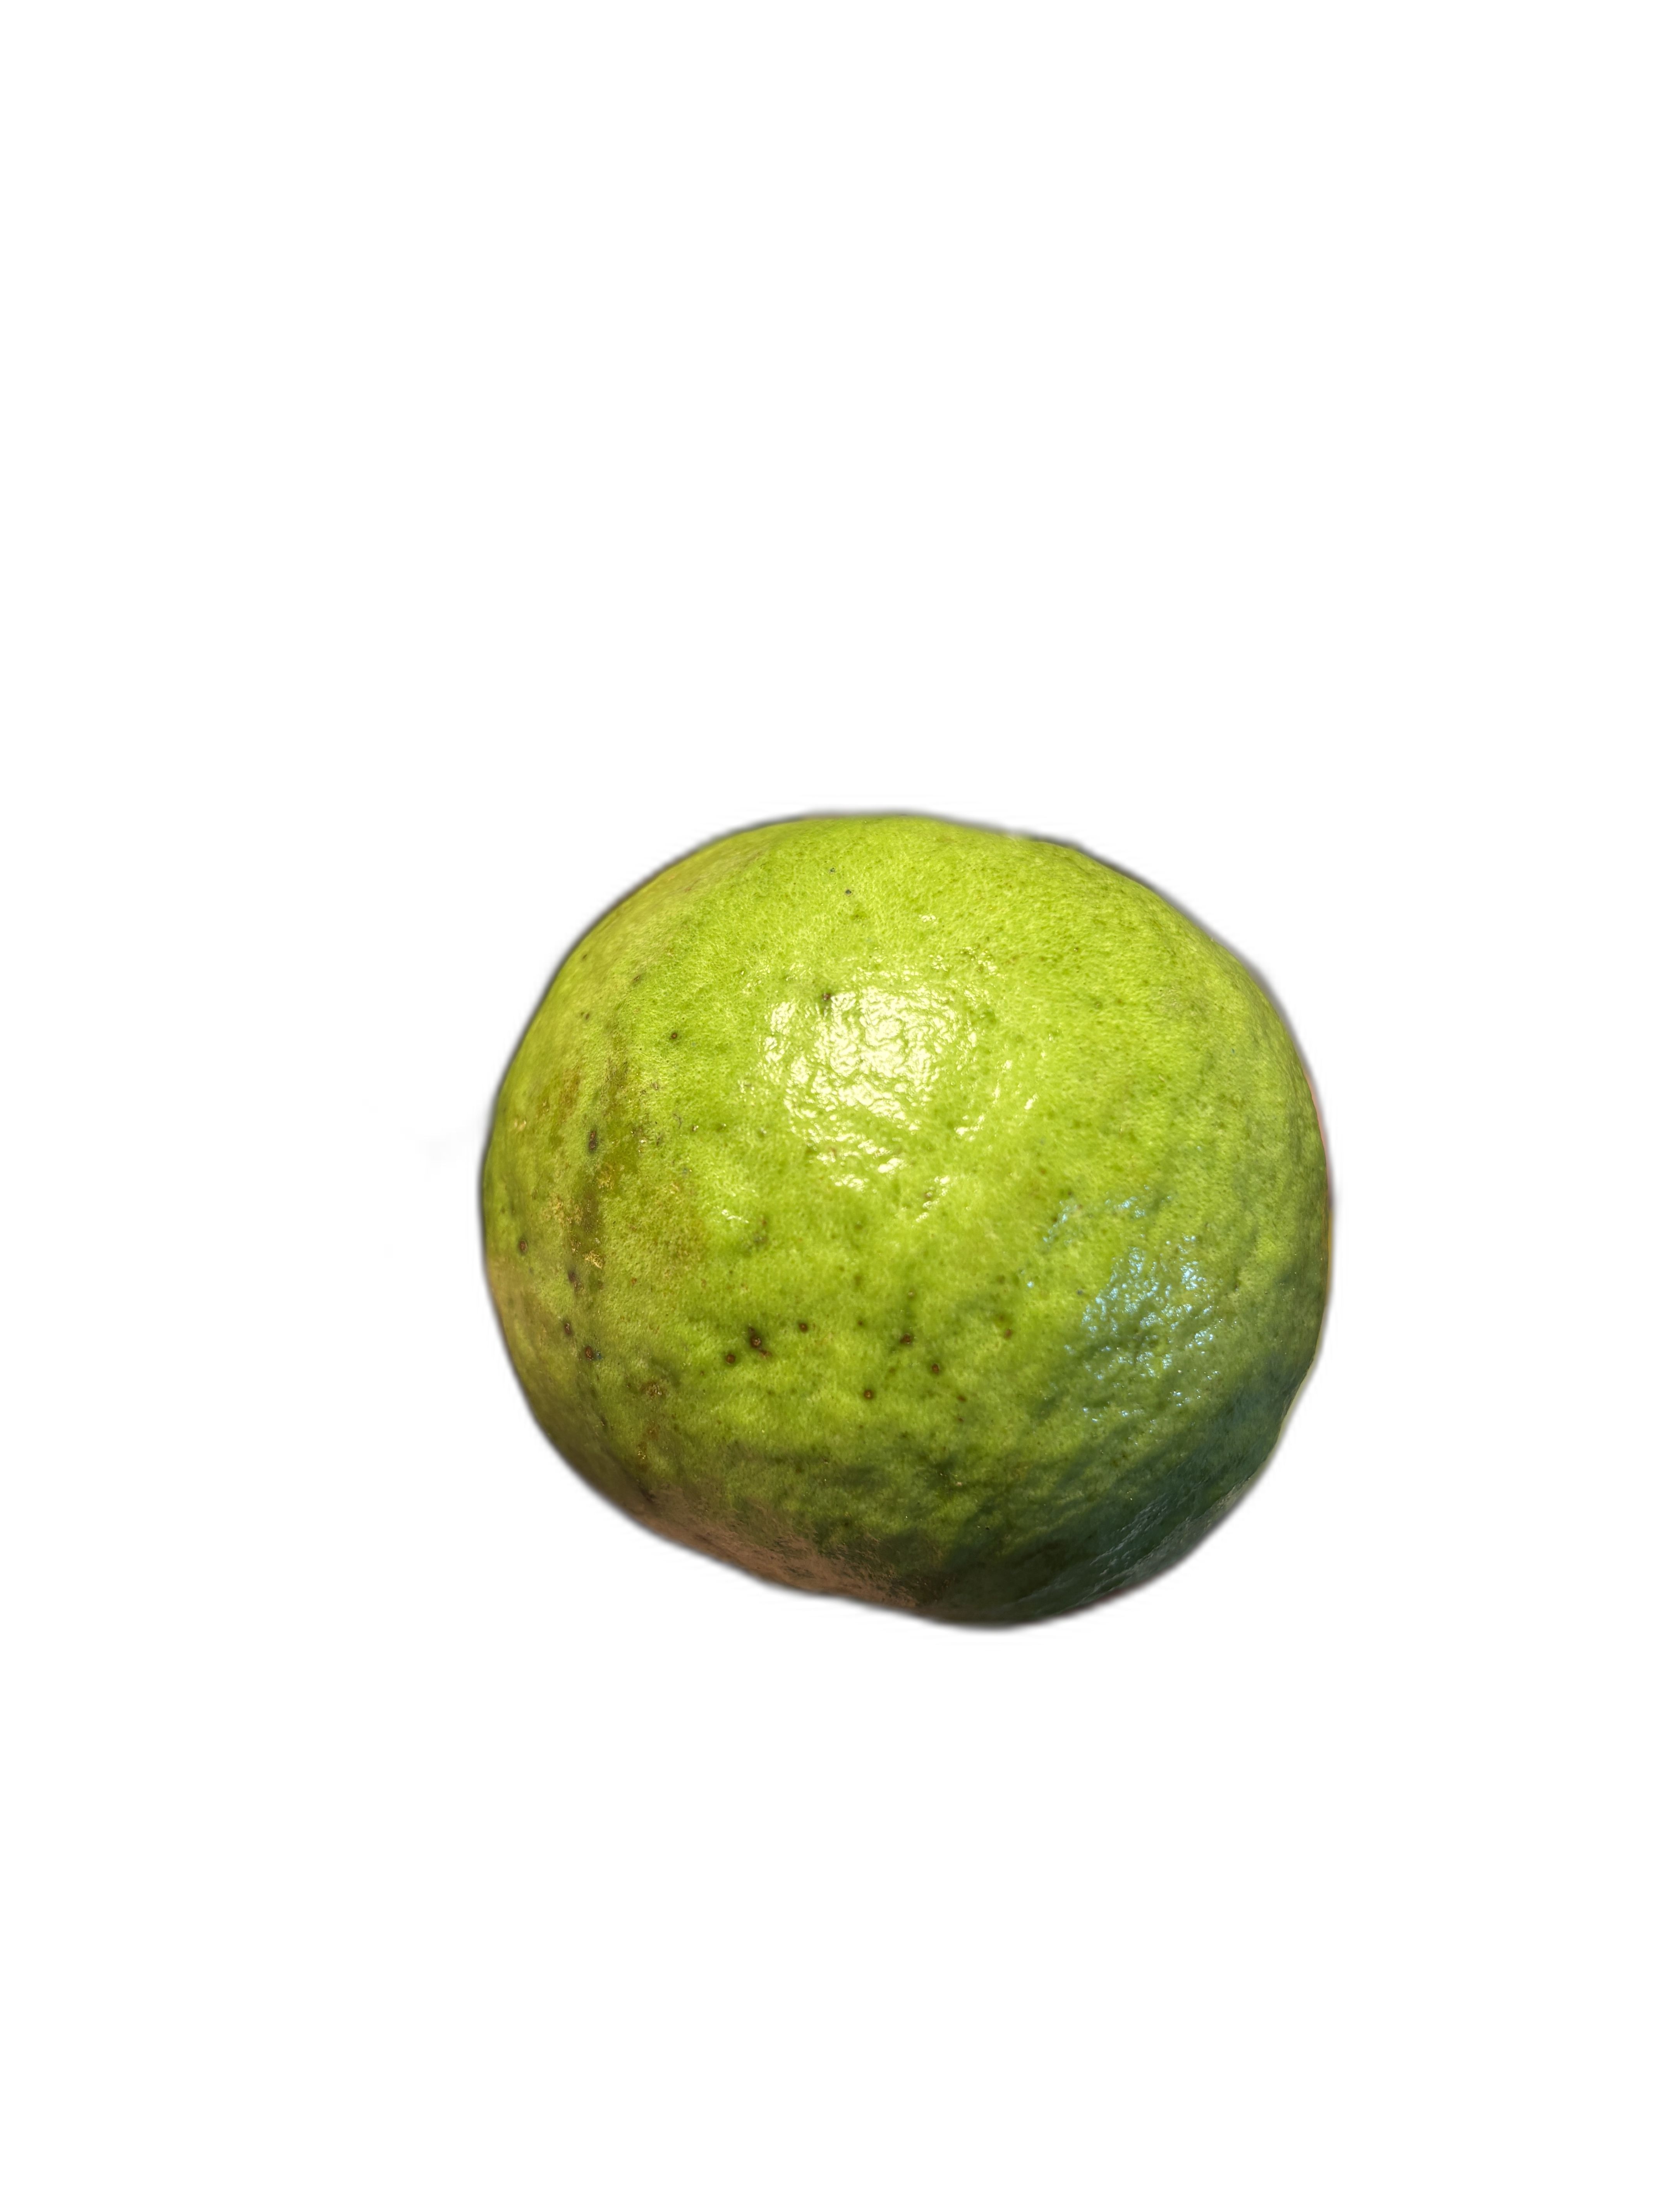
Plant part: fruit
Disease: Anthracnose